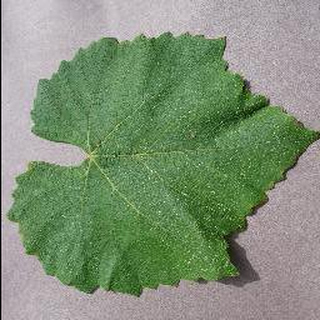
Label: healthy_grape